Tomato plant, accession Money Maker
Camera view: bottom (45 deg); turntable rotation: 150 degrees
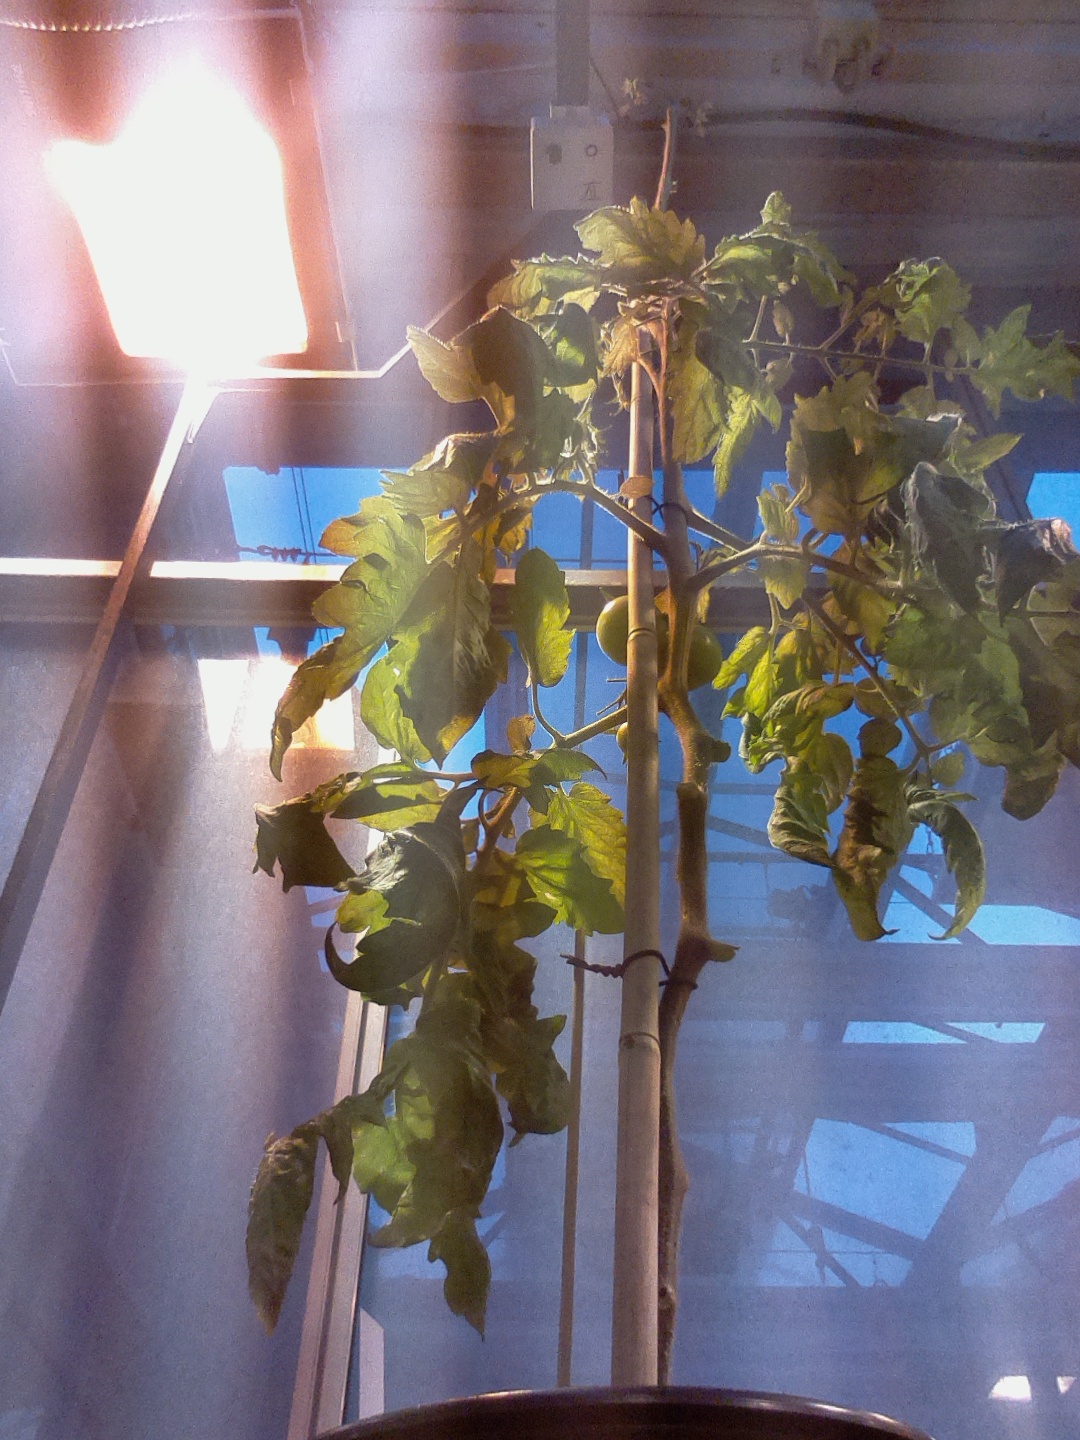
BBCH growth stage 76: 60%-70% of final fruit size